BMW 3 Series (E46)

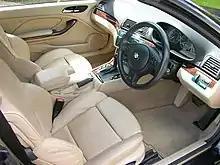

In 1993, the development programme for the E46 began under the lead of chief engineer Wolfgang Ziebart and head of R&D Wolfgang Reitzle. In late 1993, design work began under the lead of chief designer Chris Bangle and continued into 1995. In May 1995, the general exterior design of the E46 by Erik Goplen of DesignworksUSA was approved and as a result DesignworksUSA was contracted by BMW to work alongside BMW Group's in-house design team to create the exterior bodywork for the 3 Series range in February 1996. The design team put an emphasis on improving aerodynamics and increasing the car's aggressive stance. Design patents were filed in Germany on 16 July 1997 and in the US on 16 January 1998.